Aaj Ka Goonda Raaj

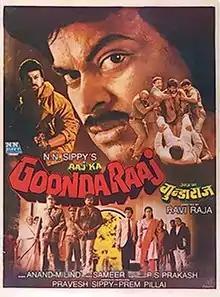
Promotional poster

 is a 1992 India Hindi-language action crime film starring Chiranjeevi, Meenakshi Sheshadri in lead roles. It is a remake of the 1991 Telugu film "Gang Leader", also starring Chiranjeevi, in his second film in Bollywood following Pratibandh. The film explores the concepts of exploitation by anti-social elements and the impact of crowd psychology.